Ed Stroud

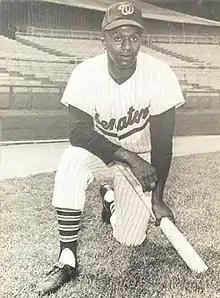

Edwin Marvin Stroud (October 31, 1939 – July 2, 2012) was an American professional baseball player. An outfielder, he played in the Major Leagues from 1966–1971 for the Chicago White Sox and Washington Senators. He was signed by the Chicago White Sox as an undrafted free agent in 1963.